Nagano Electric Railway

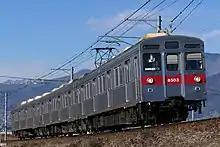
An 8500 series EMU

The original Nagano Electric Railway was built in 1926, connecting Gondō in Nagano with Suzaka, and electrified at 1,500 V DC. Later that year, the company absorbed the operations of Katō Railway, which operated a line on the east bank of the Chikuma River from Yashiro via Suzaka to Kijima, with the Gongo to Yoshida section being double-tracked. The following year, an additional line was constructed from Shinshū-Nakano to Yudanaka, and in 1928, the line was extended to Nagano Station as dual track.